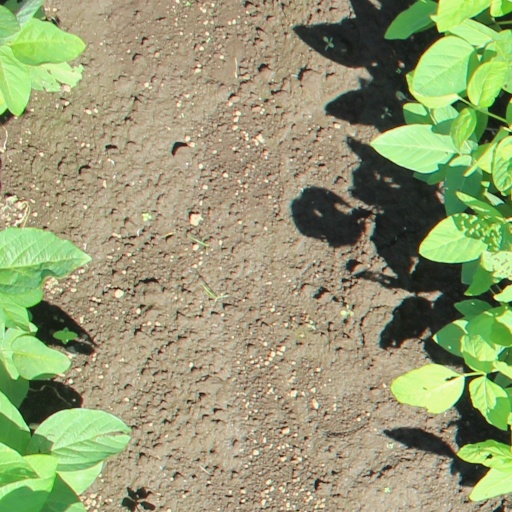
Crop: soybean